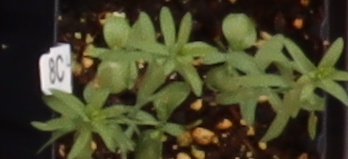
Label: Flax